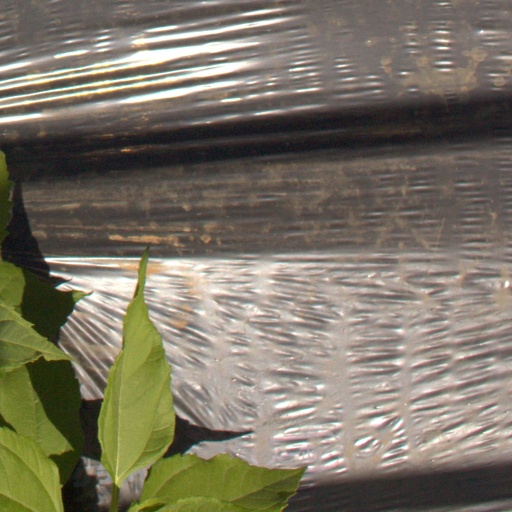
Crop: Jerusalem artichoke